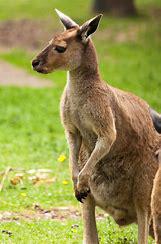
Brand: KangaROOS
Model: 100